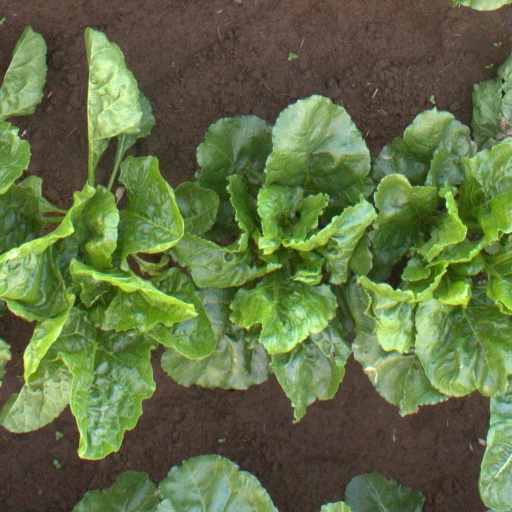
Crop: sugar beet